Rincon Heights Historic District

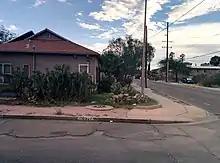
SE corner of 9th St at Highland Ave

Rincon Heights was officially listed as a National Historic District in February 2013. The City funded the preparation of the nomination with a grant it obtained from the State Historic Preservation Office, and the nomination was prepared by Dr. Brooks Jeffery from The University of Arizona and his students, who submitted an application for its official designation as a historic district.